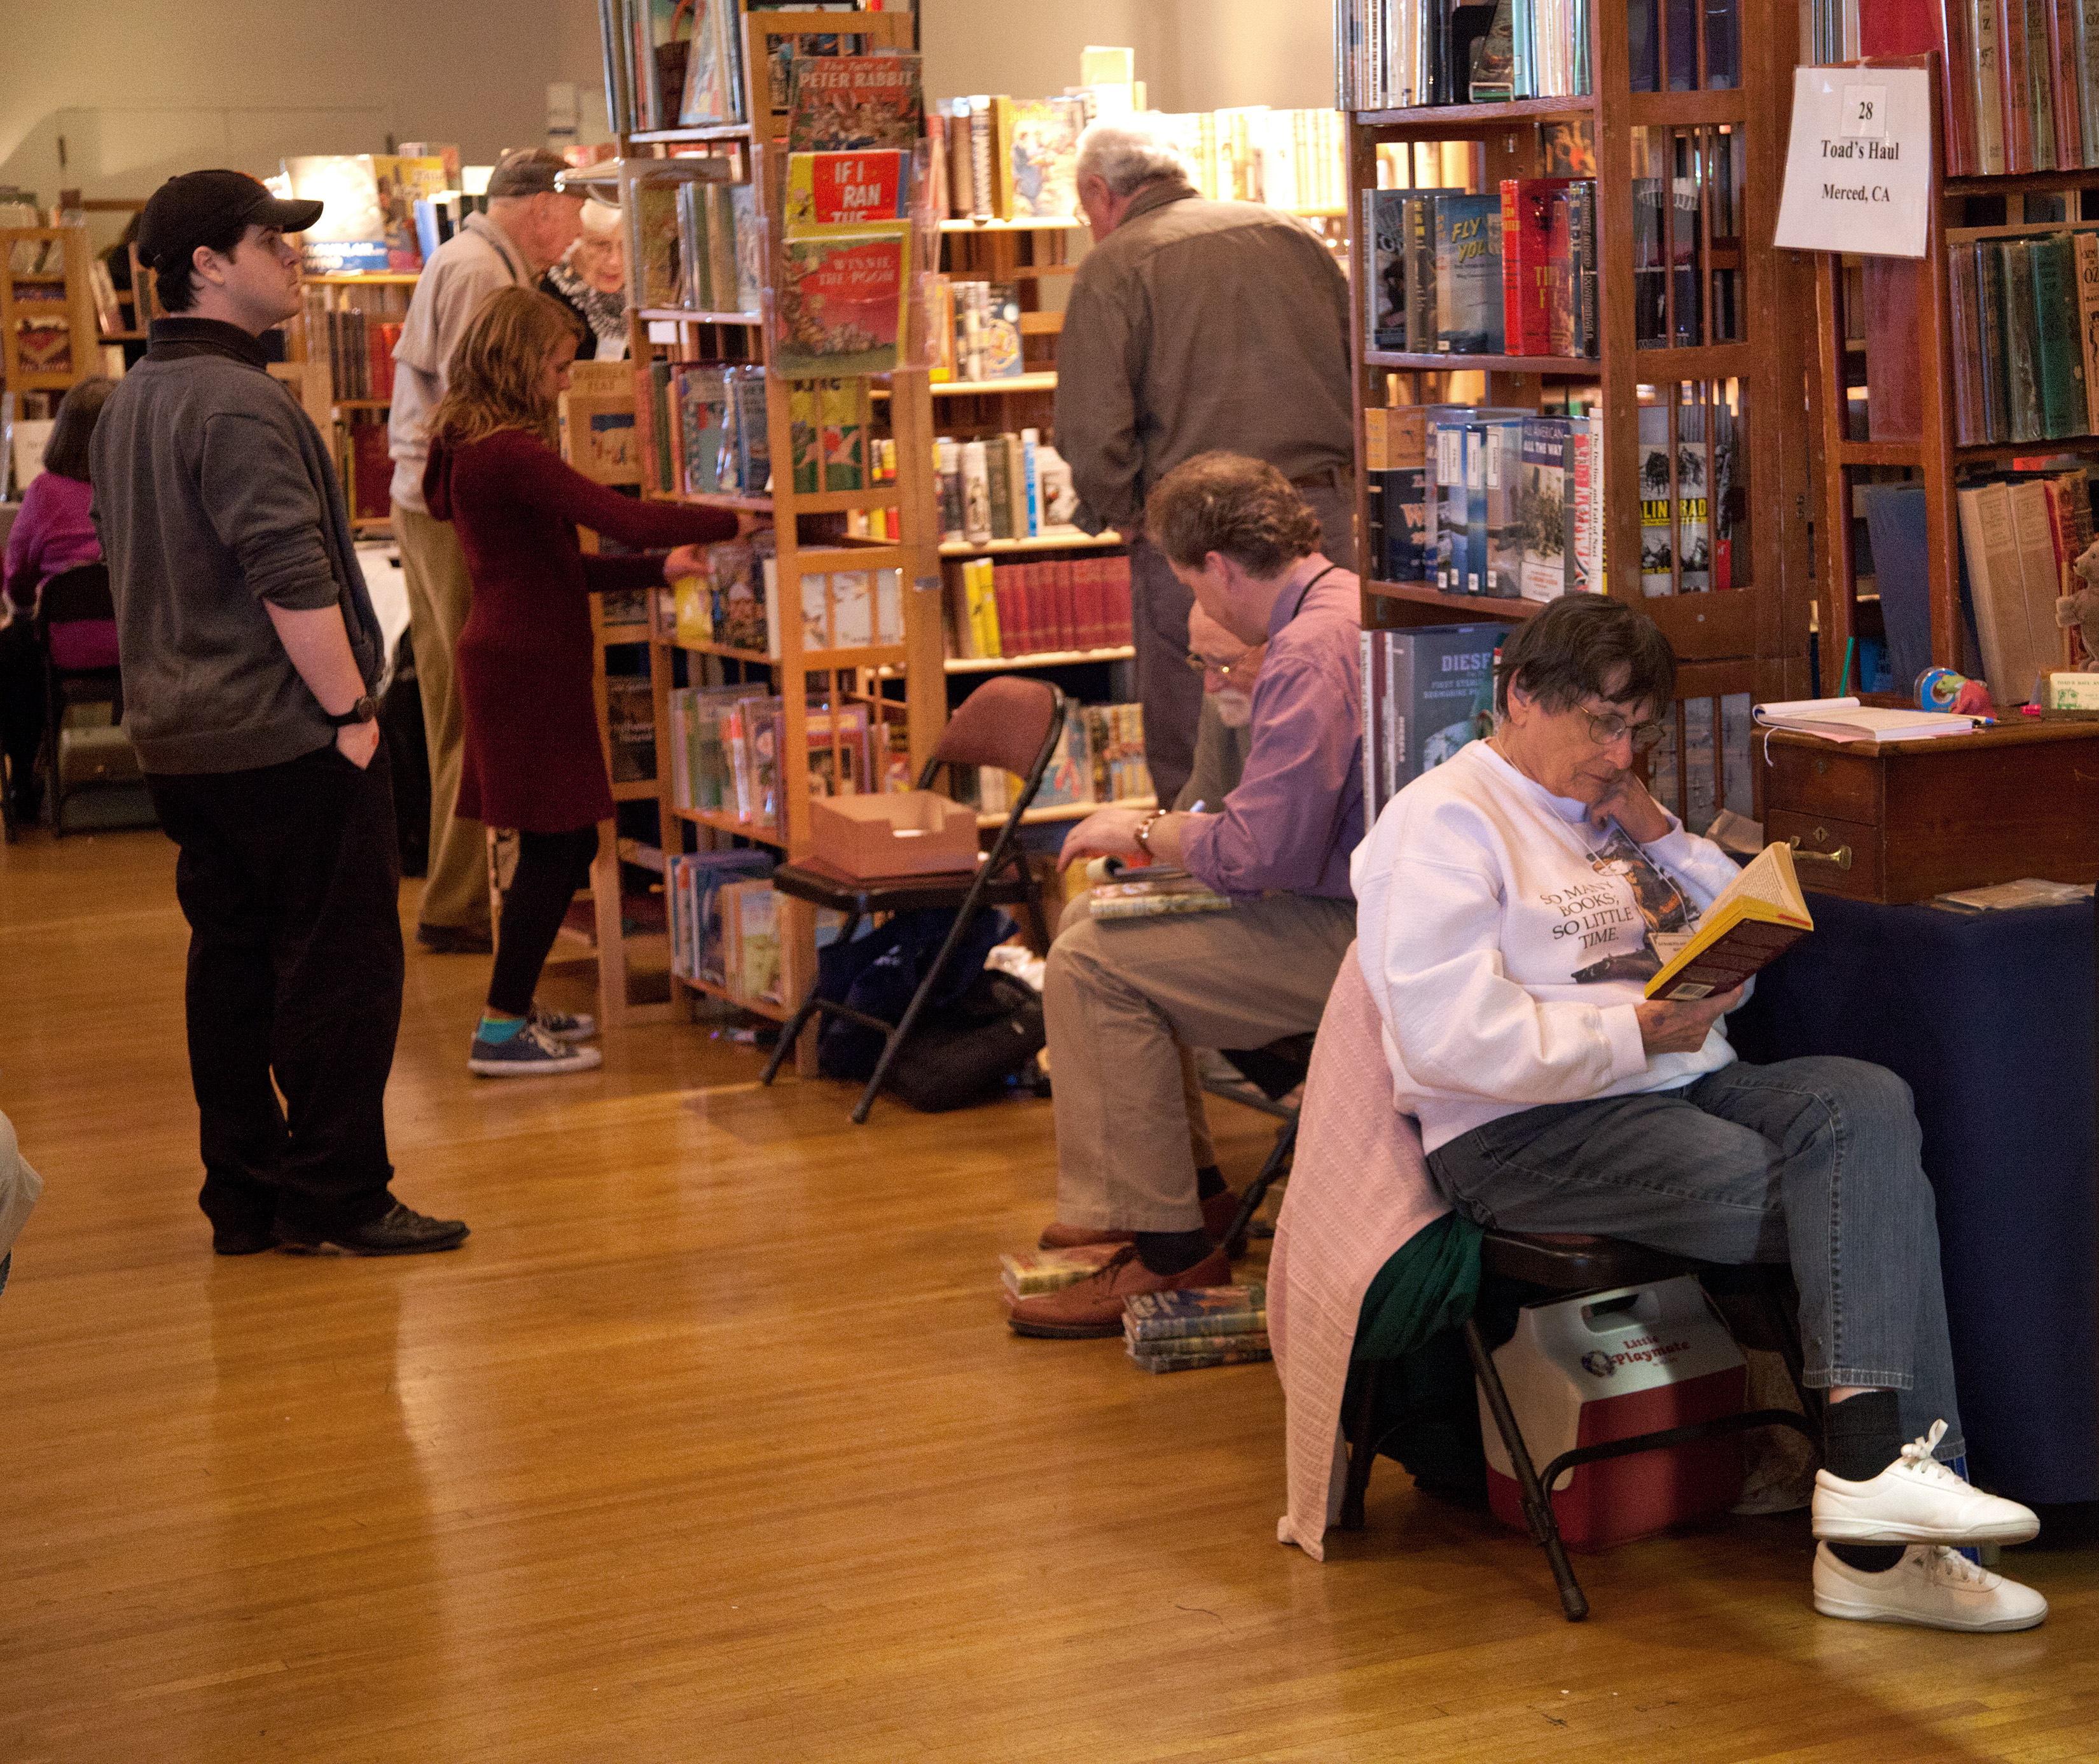
photos, library, graphics, maps, postcards, ephemeral, bookselling